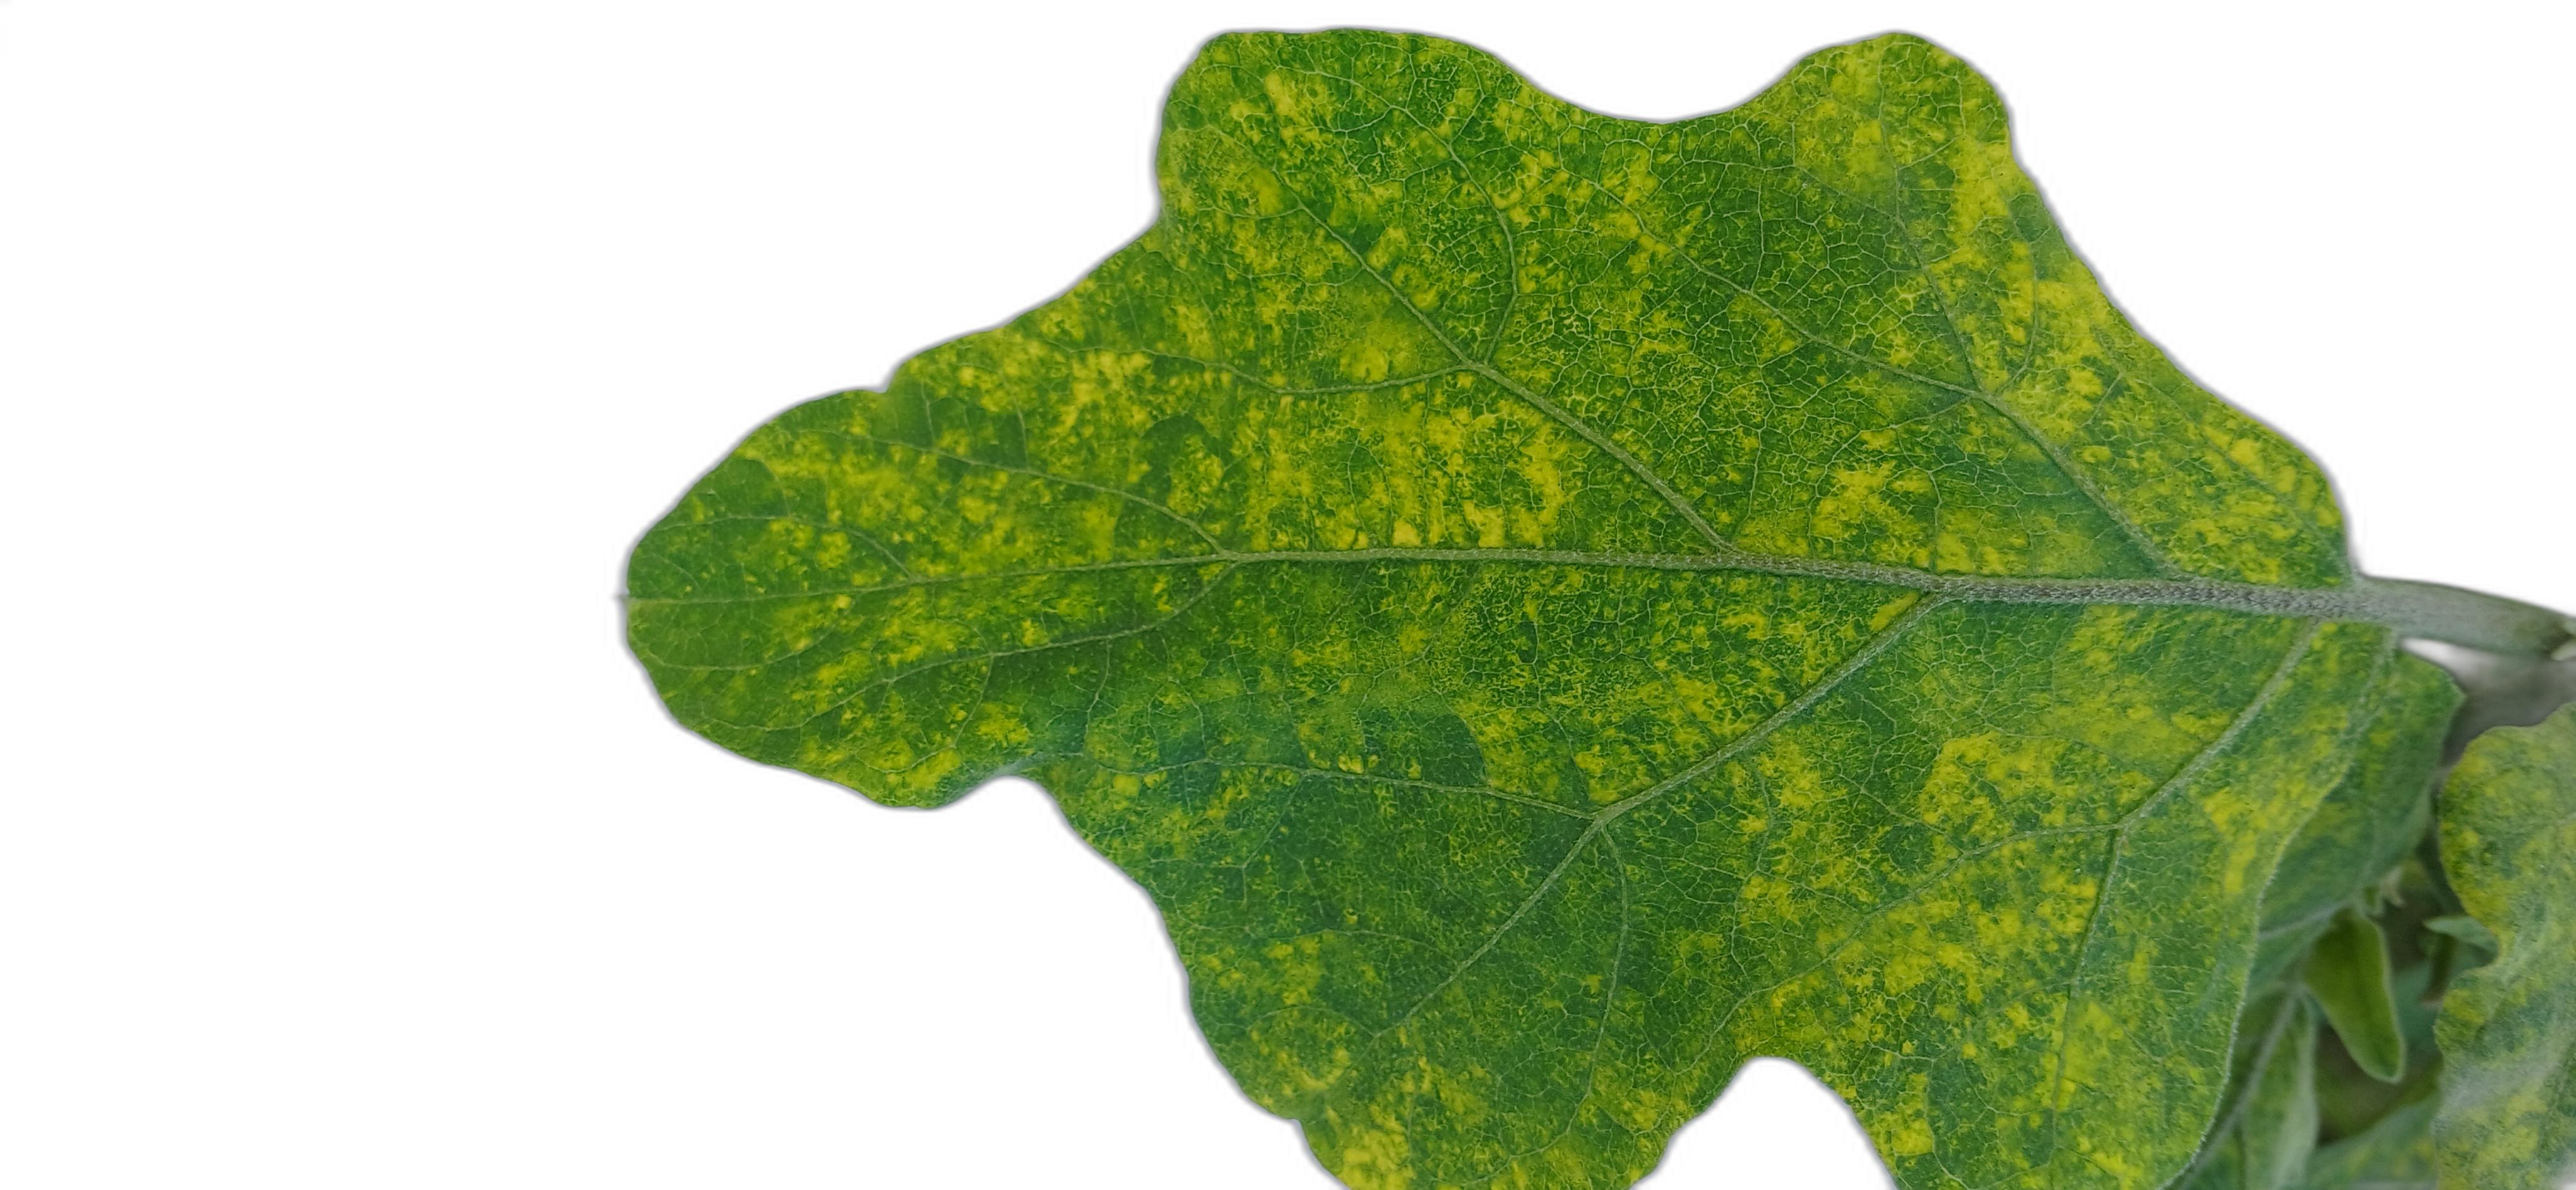
Label: Mosaic Virus Disease